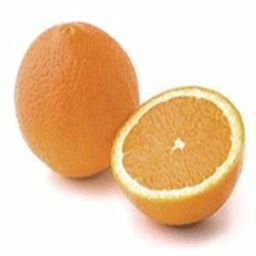
Label: peels